Raiffeisenbank (Russia)

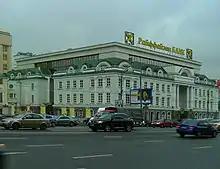

AO Raiffeisenbank is a bank in Russia, subsidiary of Raiffeisen Bank International. It is a systemically important bank in Russia, headquartered in Moscow.